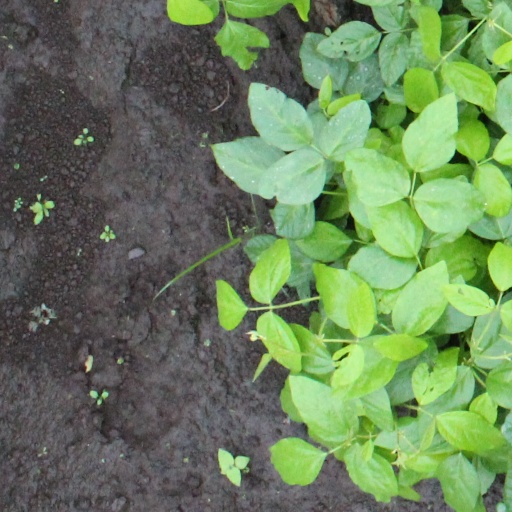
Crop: soybean